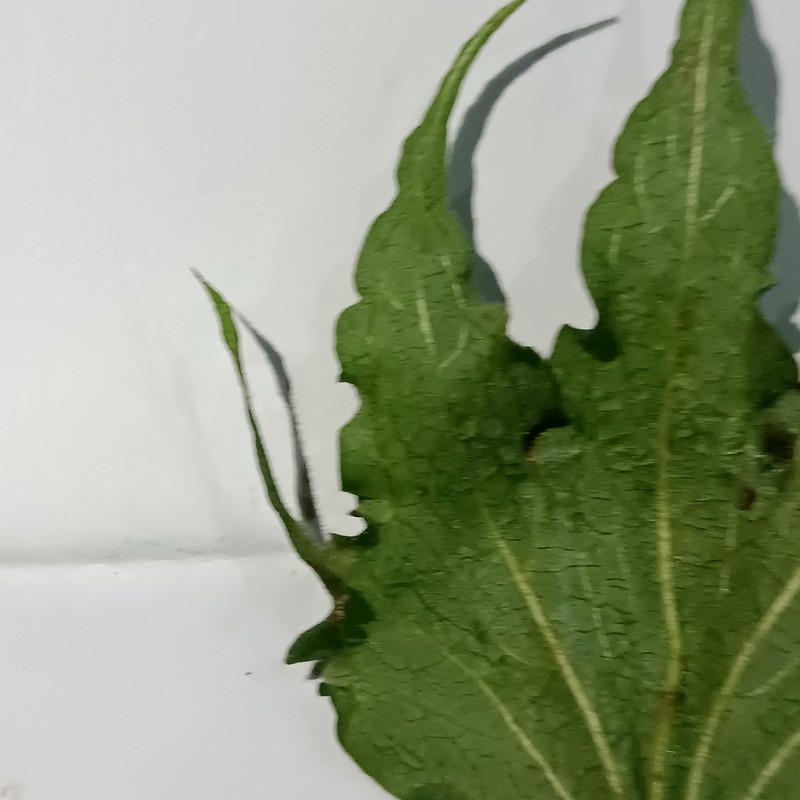
Label: Herbicide Growth Damage